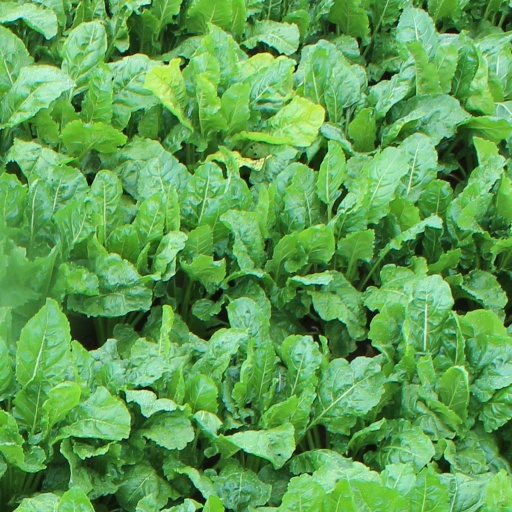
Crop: sugar beet